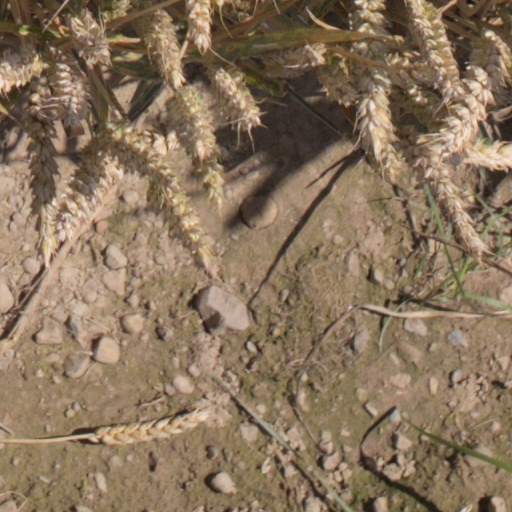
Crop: wheat